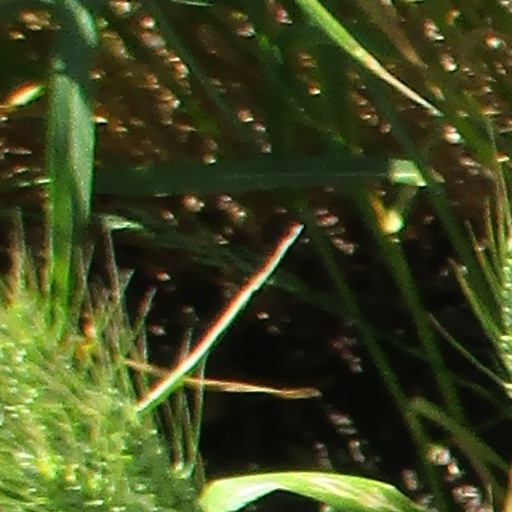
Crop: wheat